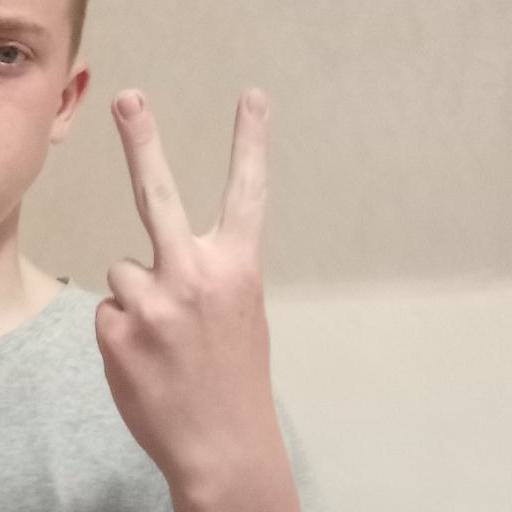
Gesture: peace_inverted